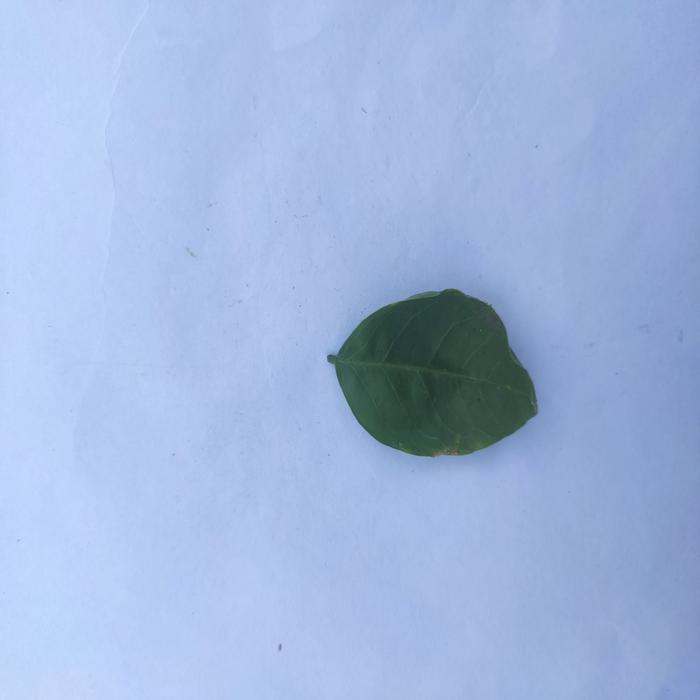
Crop: Aegle Marmelos
Leaf condition: Leaf_Curl